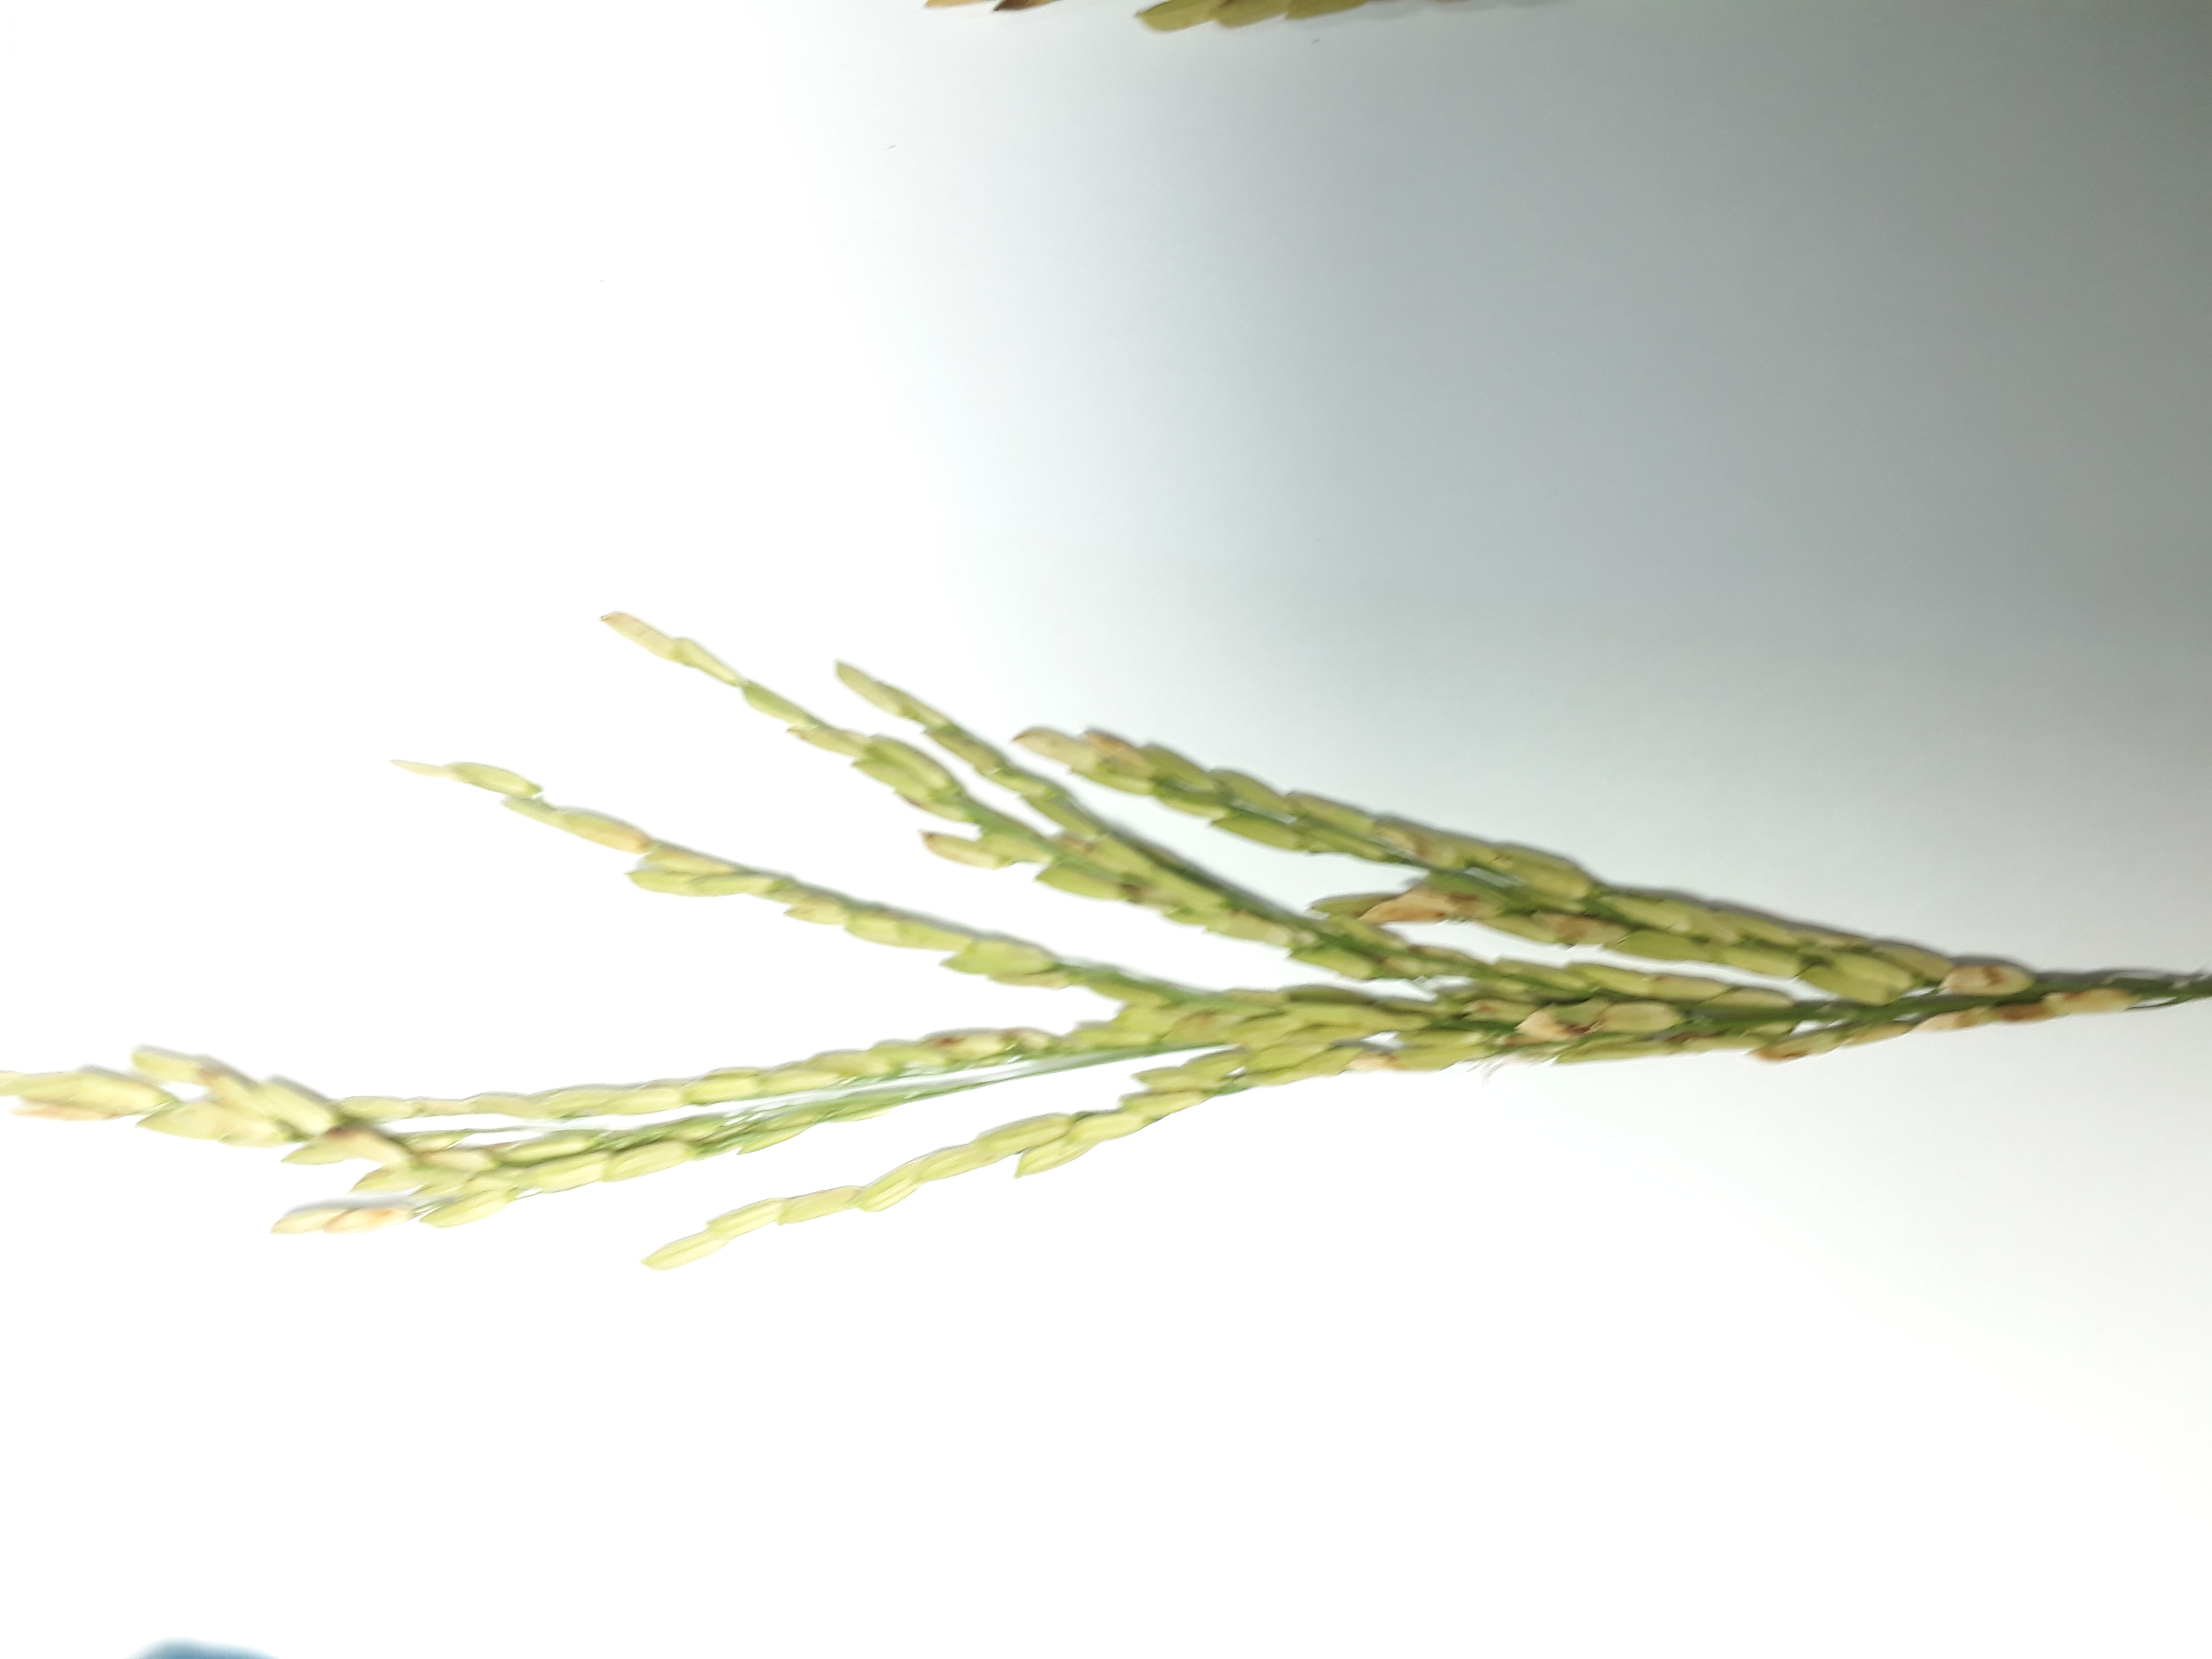
Label: Mild